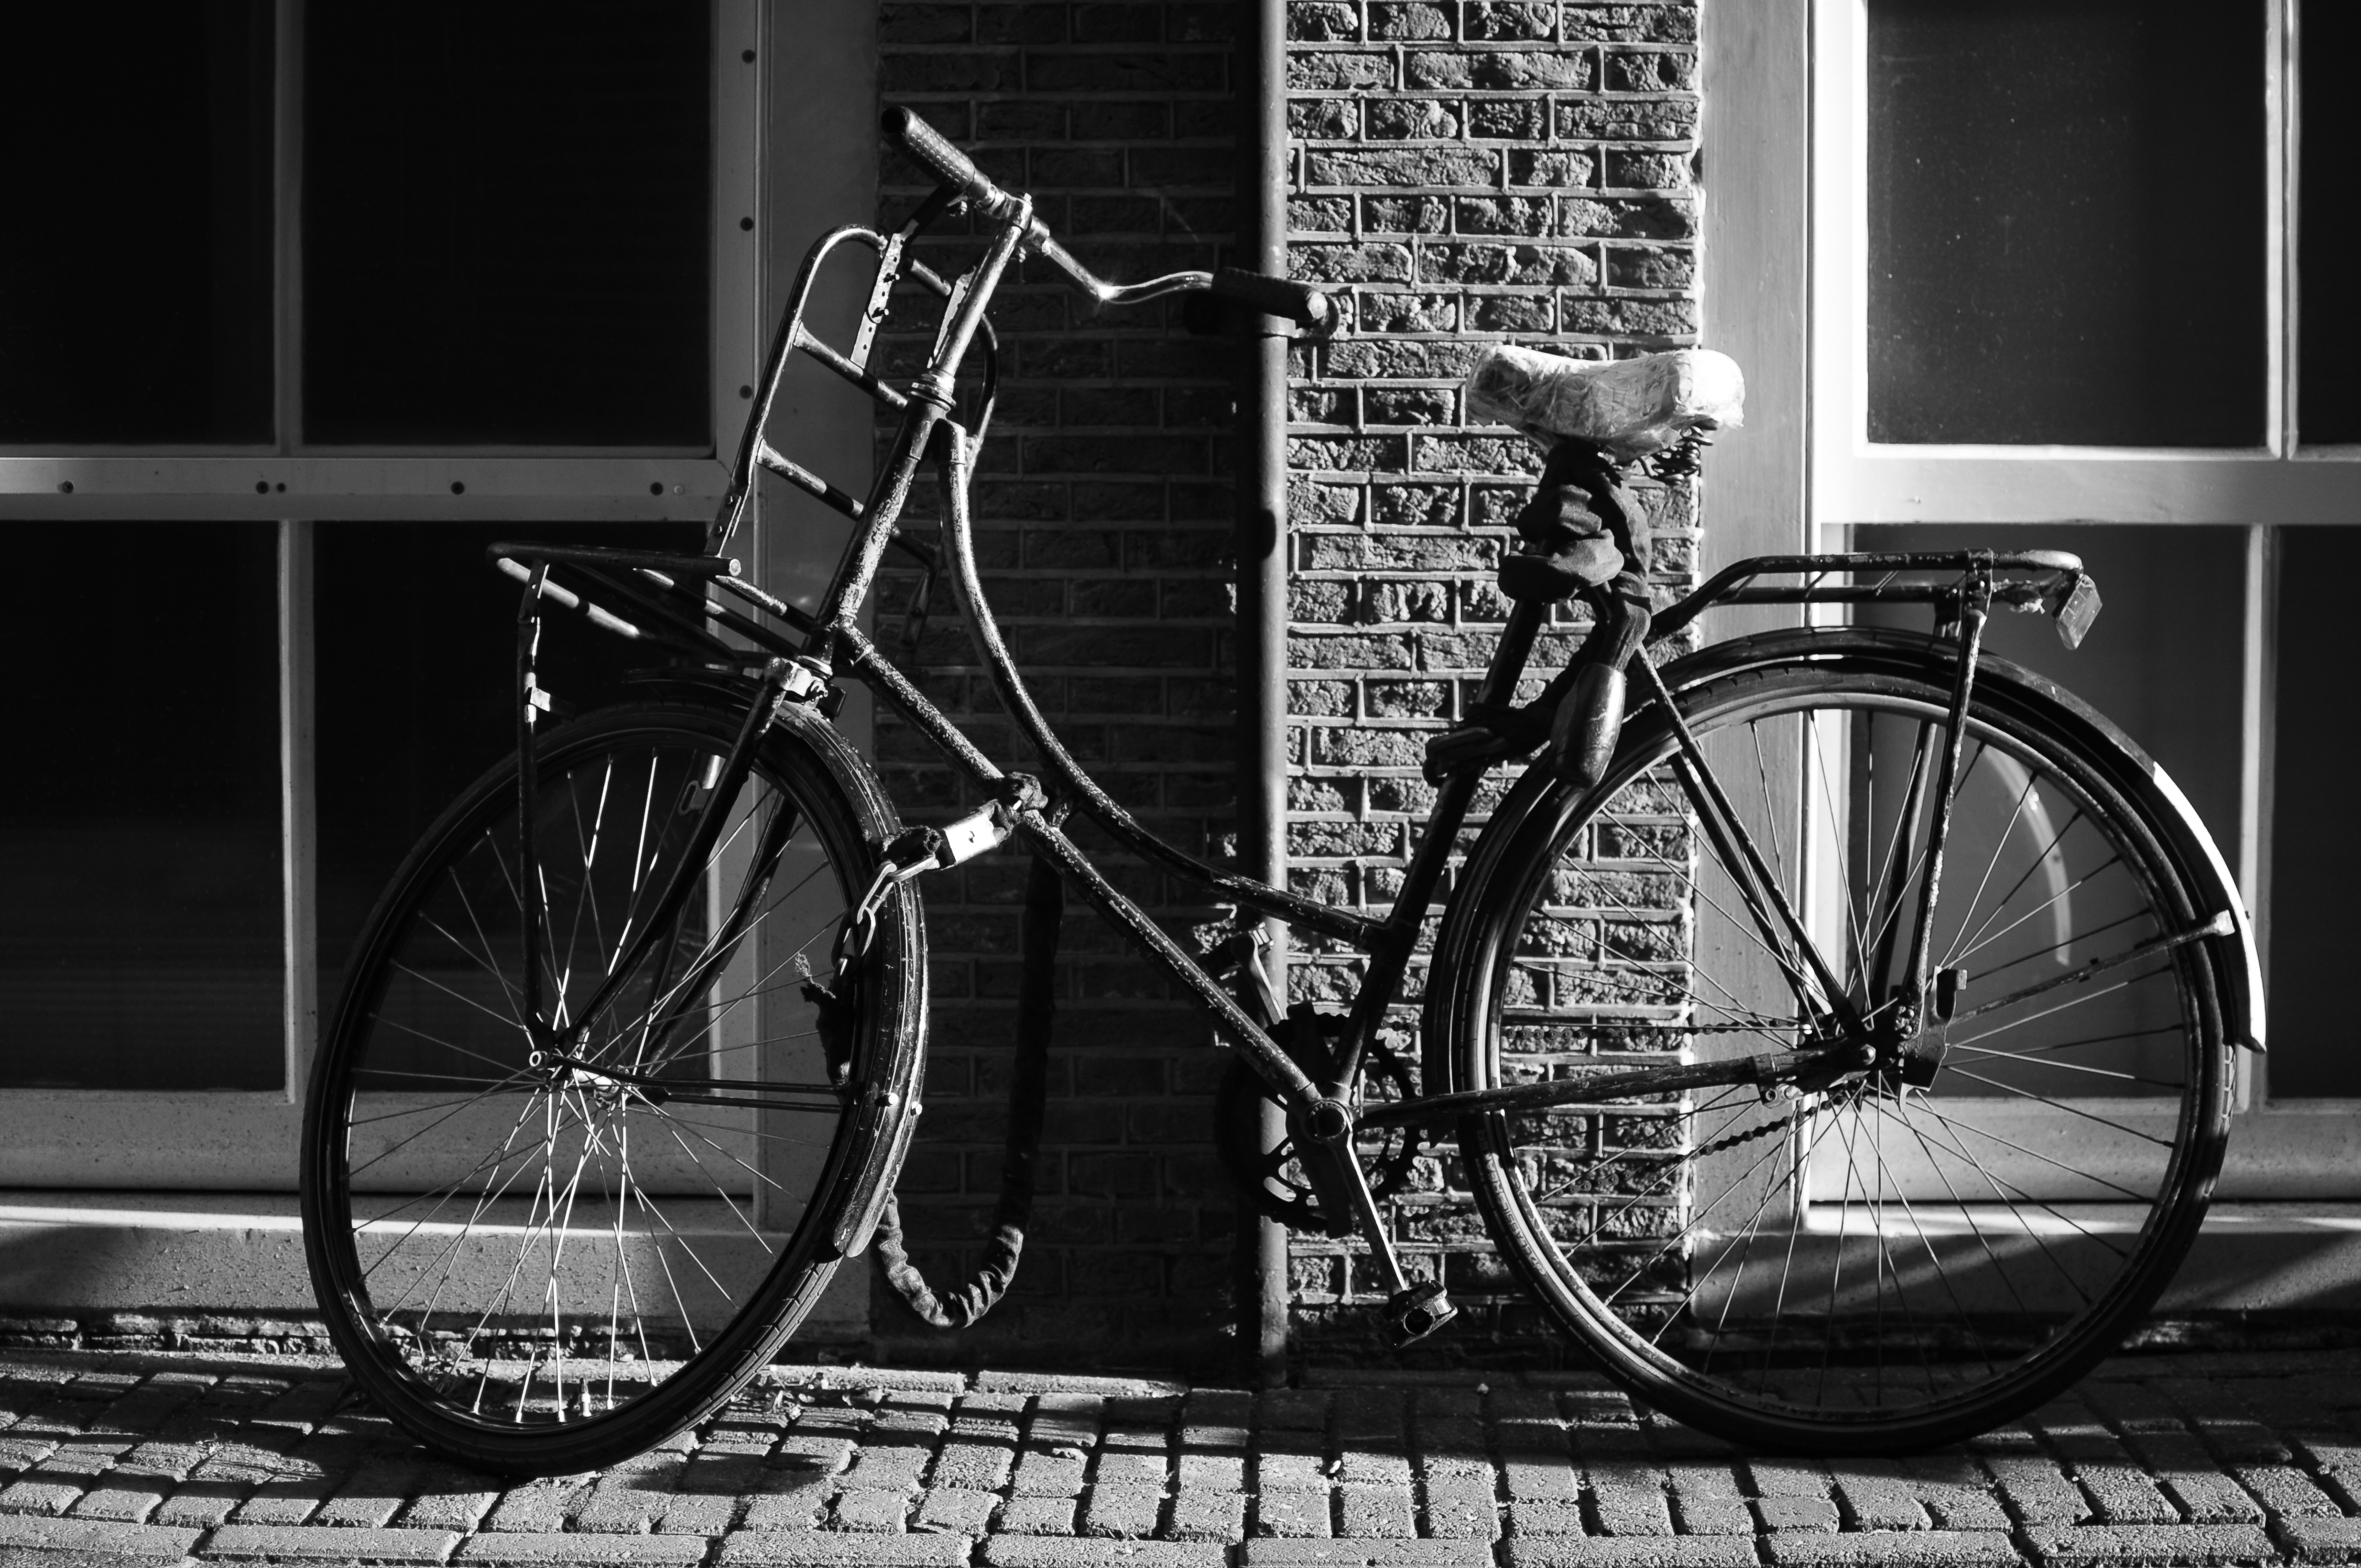
outdoor, black and white, white, street, photography, wheel, bicycle, city, urban, travel, transport, vehicle, ride, black, monochrome, healthy, cycle, sports equipment, cycling, amsterdam, design, still, land vehicle, monochrome photography, cyclo cross bicycle, road bicycle, racing bicycle, hybrid bicycle